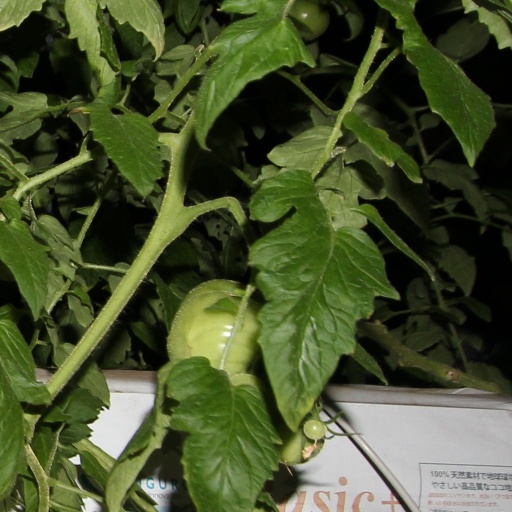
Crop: tomato